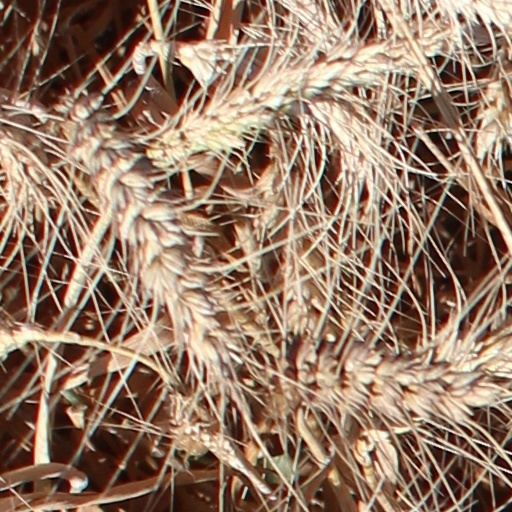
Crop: wheat